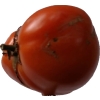
Label: tomato